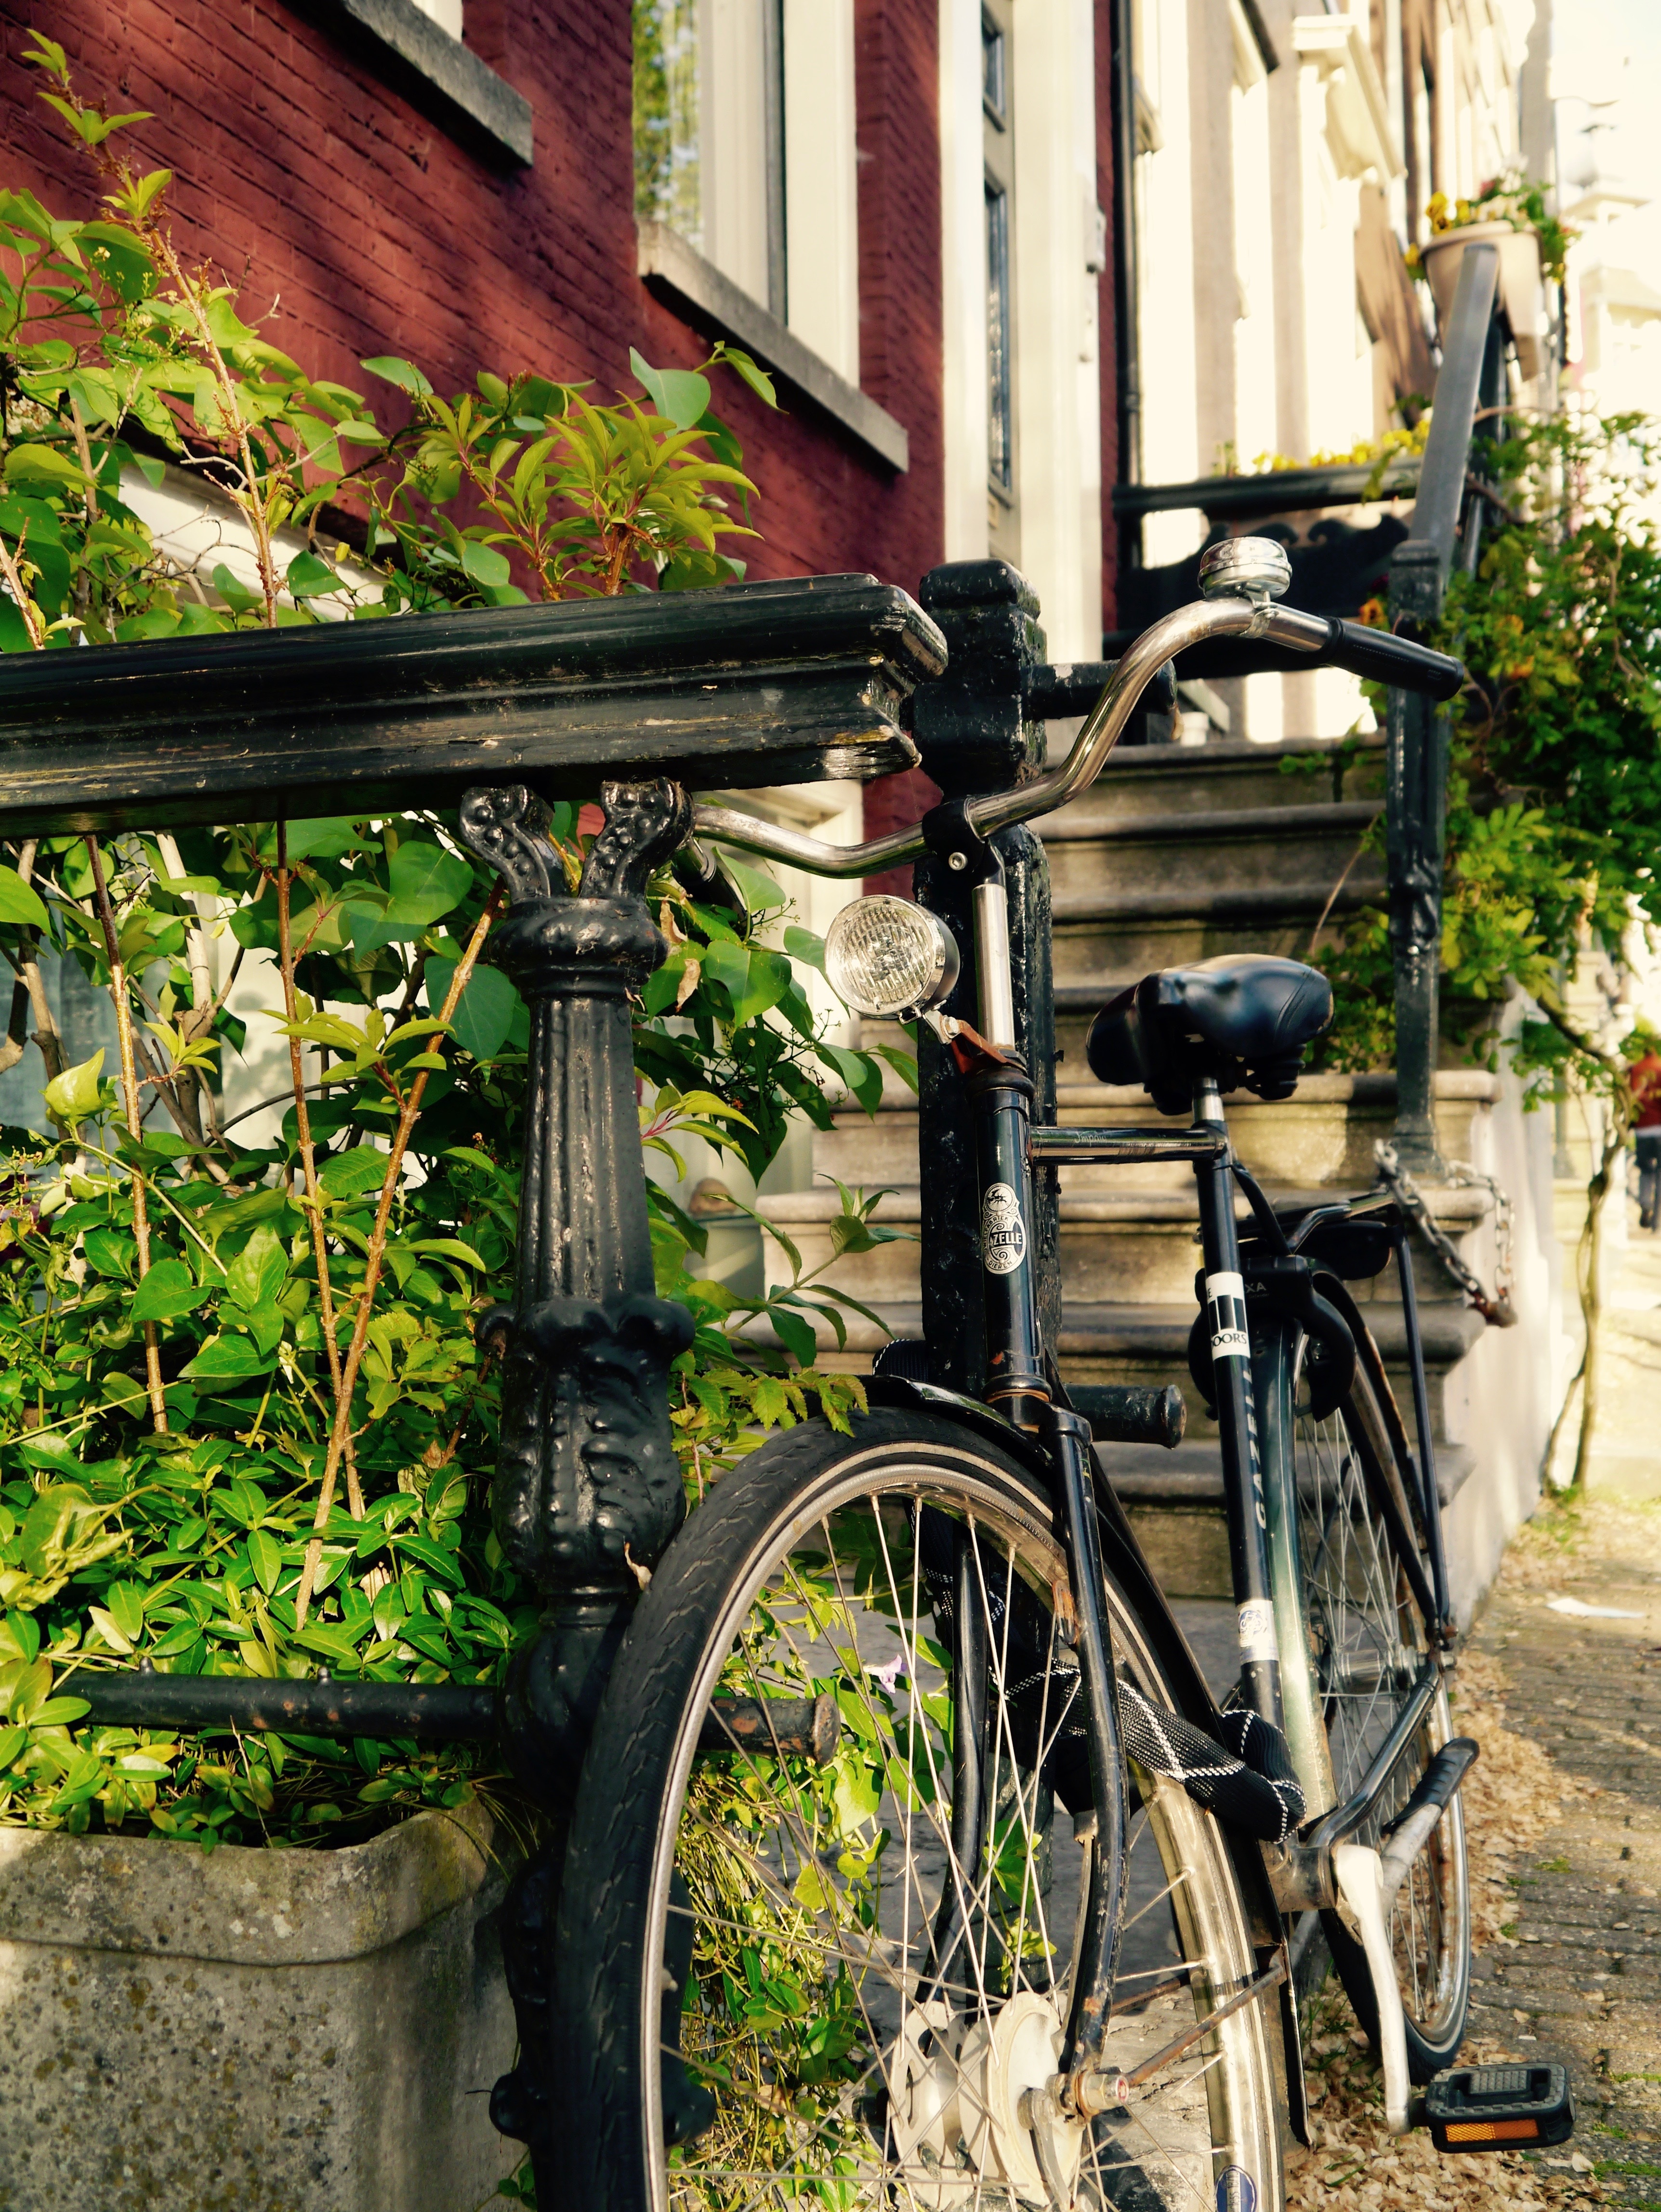
street, wheel, bicycle, bike, city, atmosphere, green, vehicle, sports equipment, mountain bike, cycling, mood, urban area